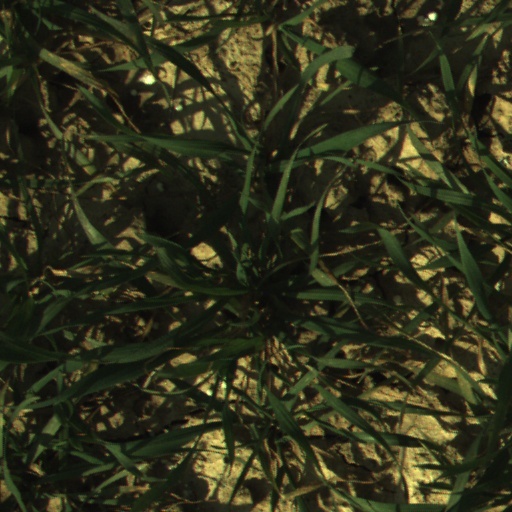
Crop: wheat